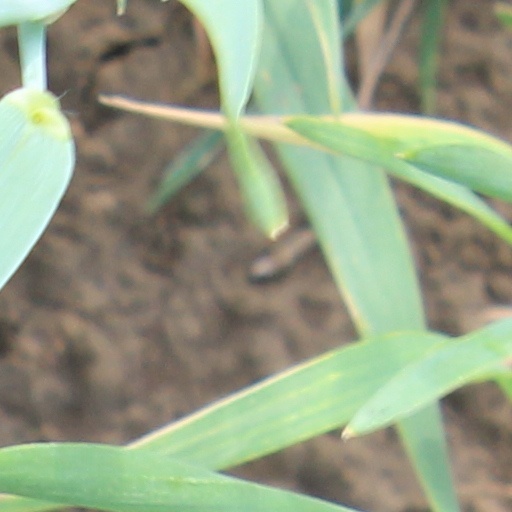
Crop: wheat